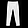
Label: Trouser